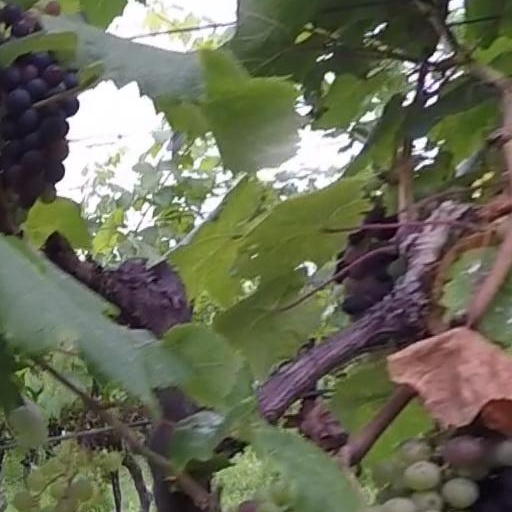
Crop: grape